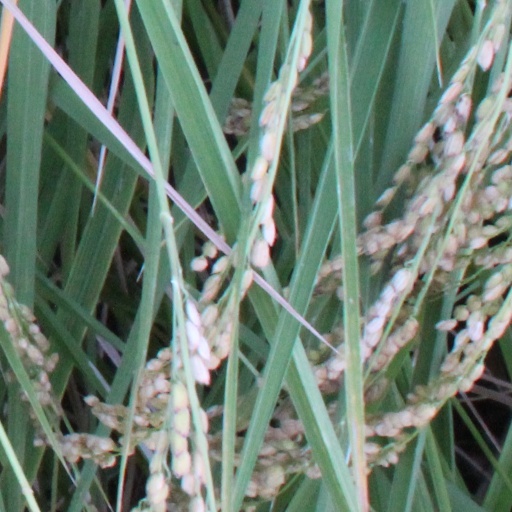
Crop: rice